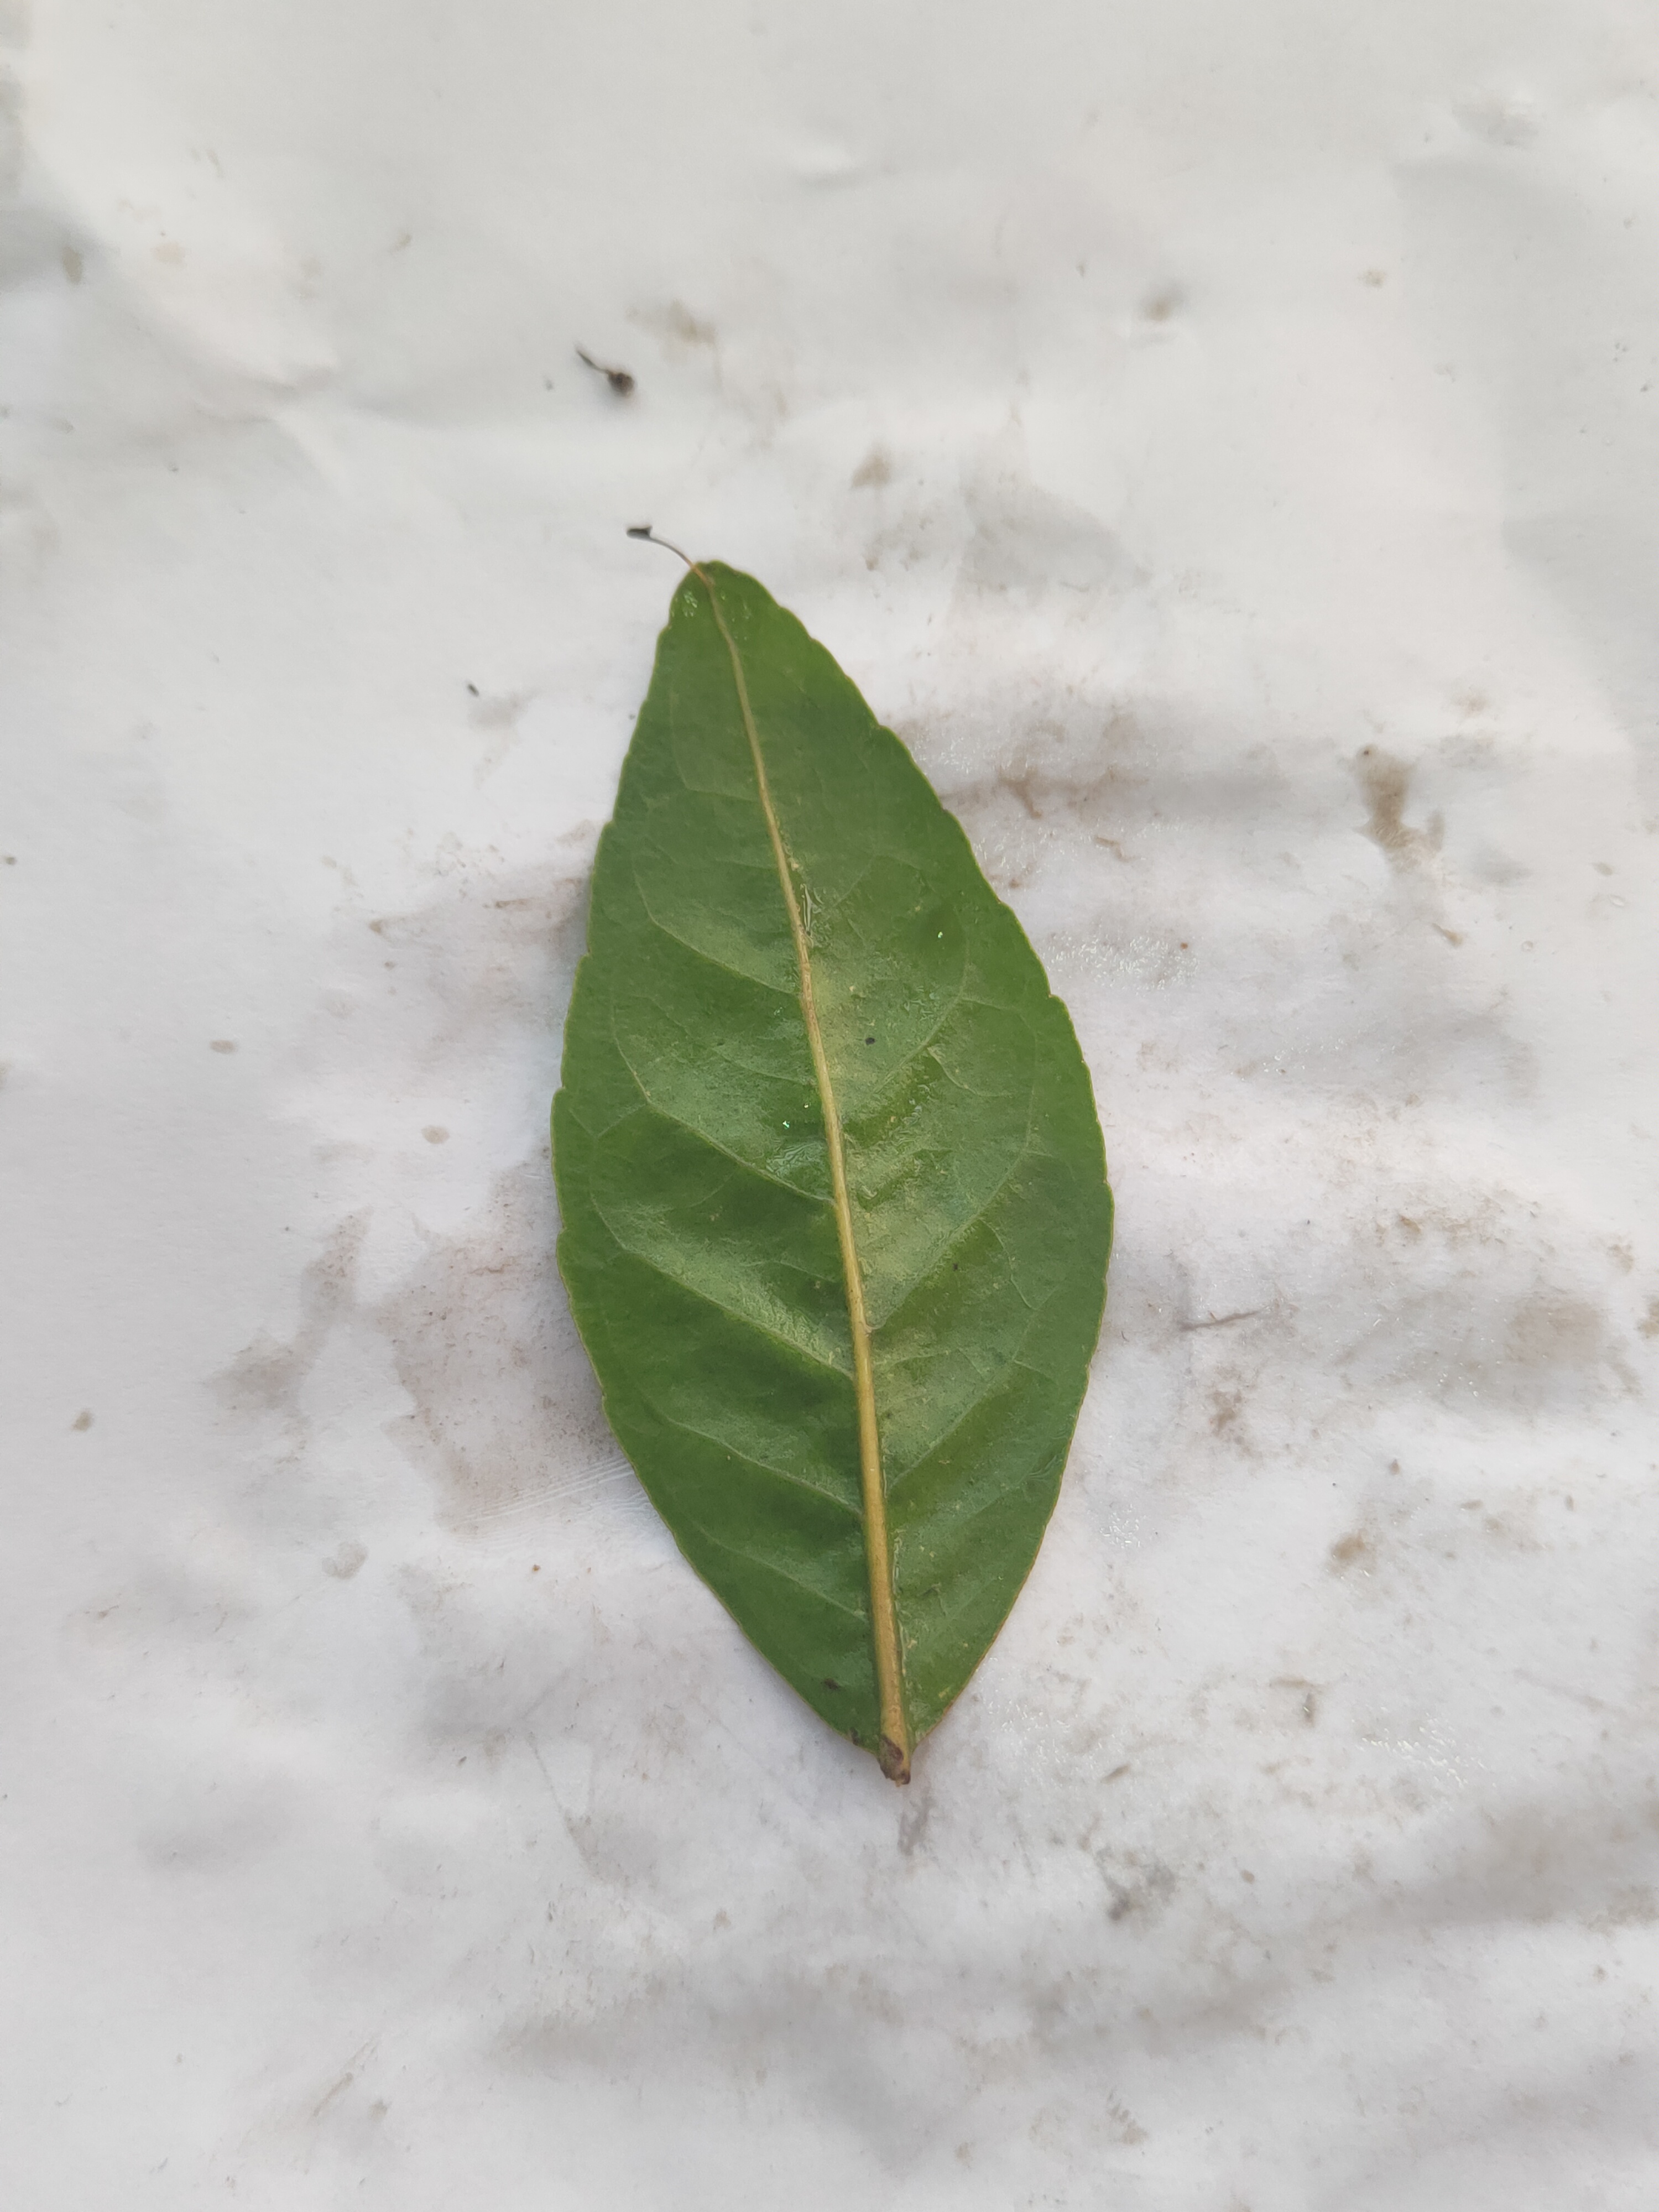
Leaf variety: Aegle marmelos